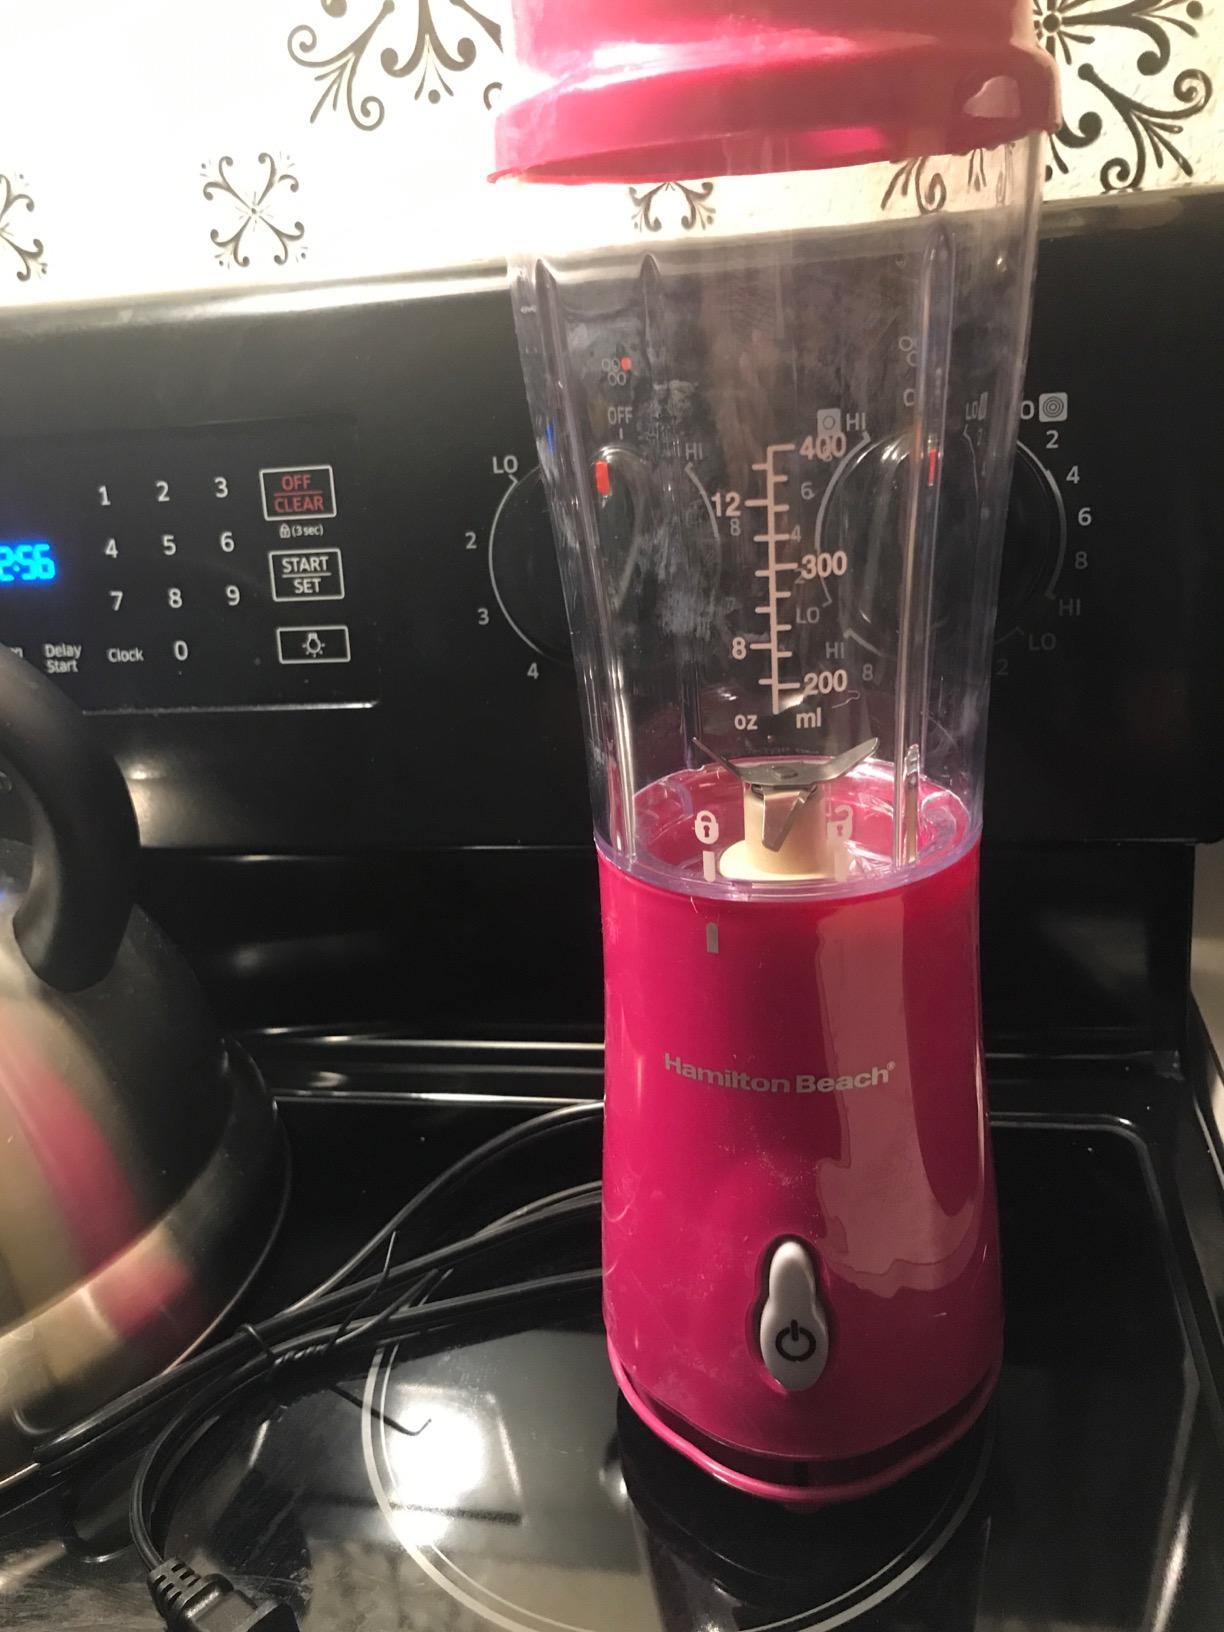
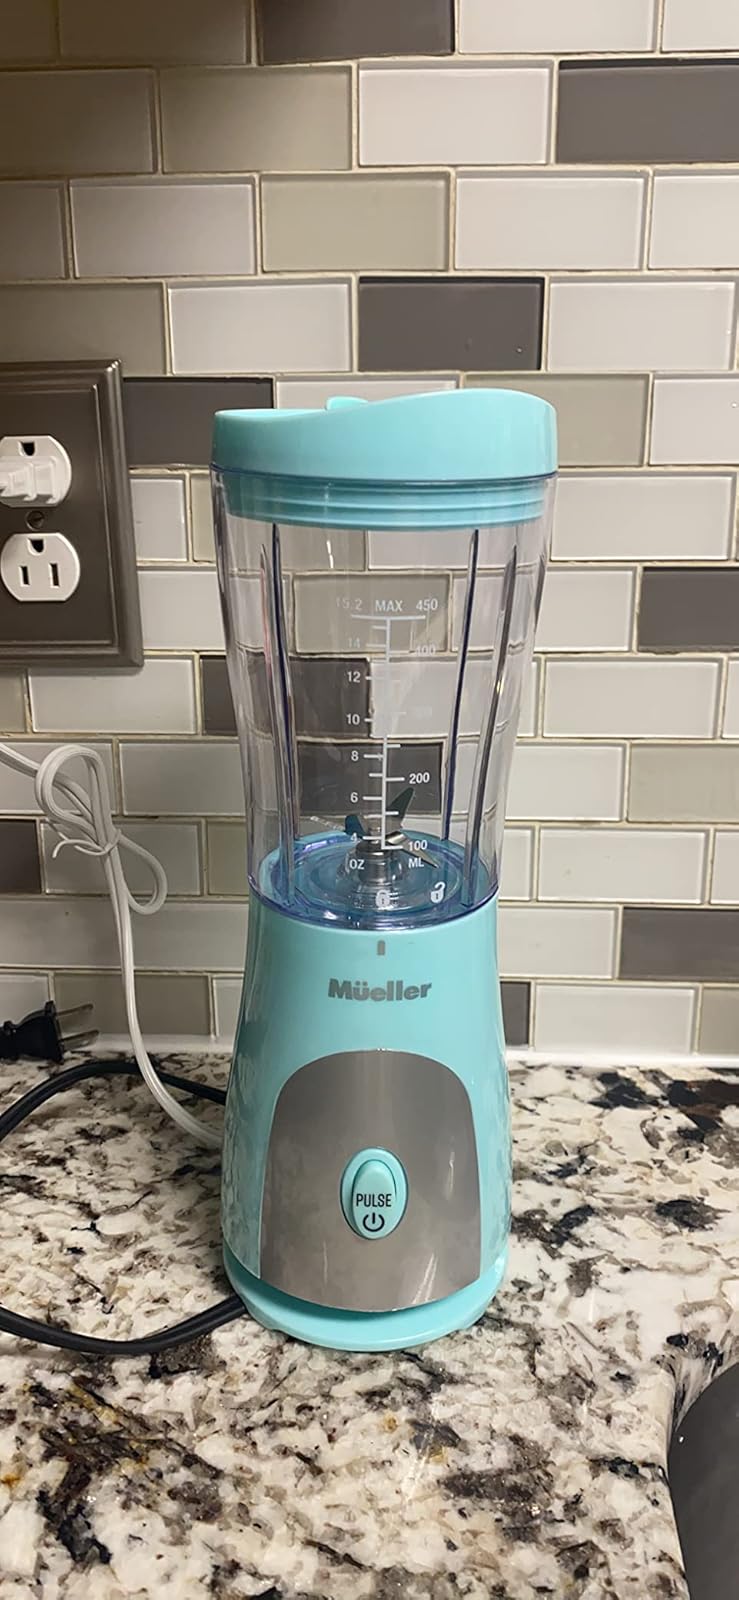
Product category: items_blender
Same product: no